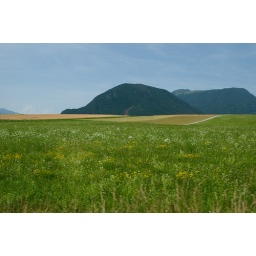
Austrian landscape taken from the car window in 80km/h. Close to Innsbruck.